McMahon Line

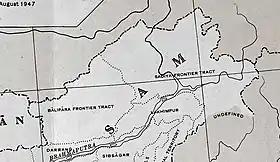
The northeast section of the 1947 political map of India, showing the McMahon Line as the boundary

When India and Pakistan became independent in 1947 through the partition of India, all the territories that had been part of British India were transferred to the two new countries. The prevailing boundaries of British India were inherited. Maps of the period showed the McMahon Line as the boundary of India in the northeast.